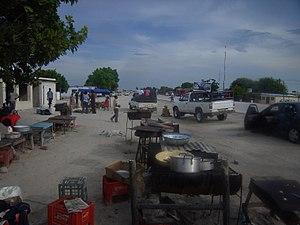
Omuthiyagwiipundi est une ville de Namibie, chef-lieu de la région d'Oshikoto, dans le nord du pays.